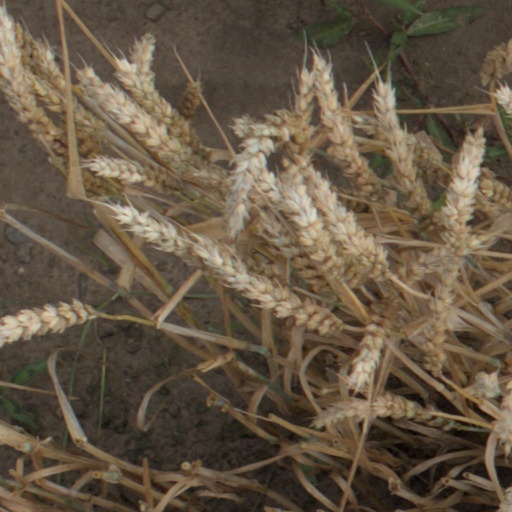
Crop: wheat